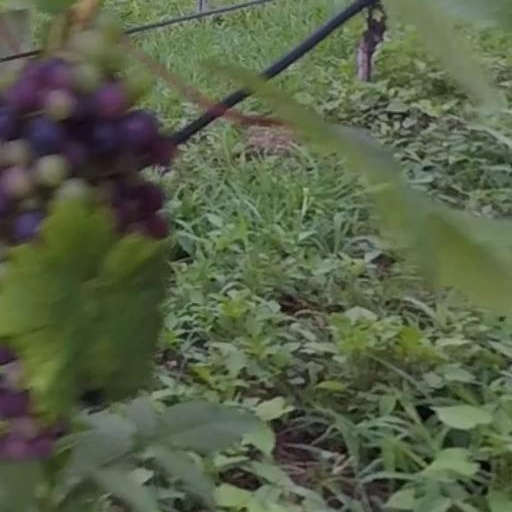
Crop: grape